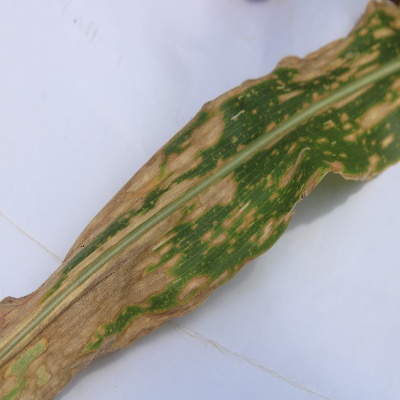
Crop: Maize
Condition: leaf blight